Neutrophilia

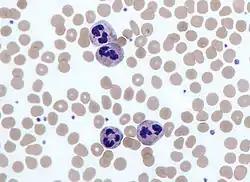
Neutrophils with a segmented nuclei surrounded by erythrocytes, the intra-cellular granules are visible in the cytoplasm (Giemsa stained)

Neutrophilia (also called neutrophil leukocytosis or occasionally neutrocytosis) is leukocytosis of neutrophils, that is, a high number of neutrophils in the blood. Because neutrophils are the main type of granulocytes, mentions of granulocytosis often overlap in meaning with neutrophilia.